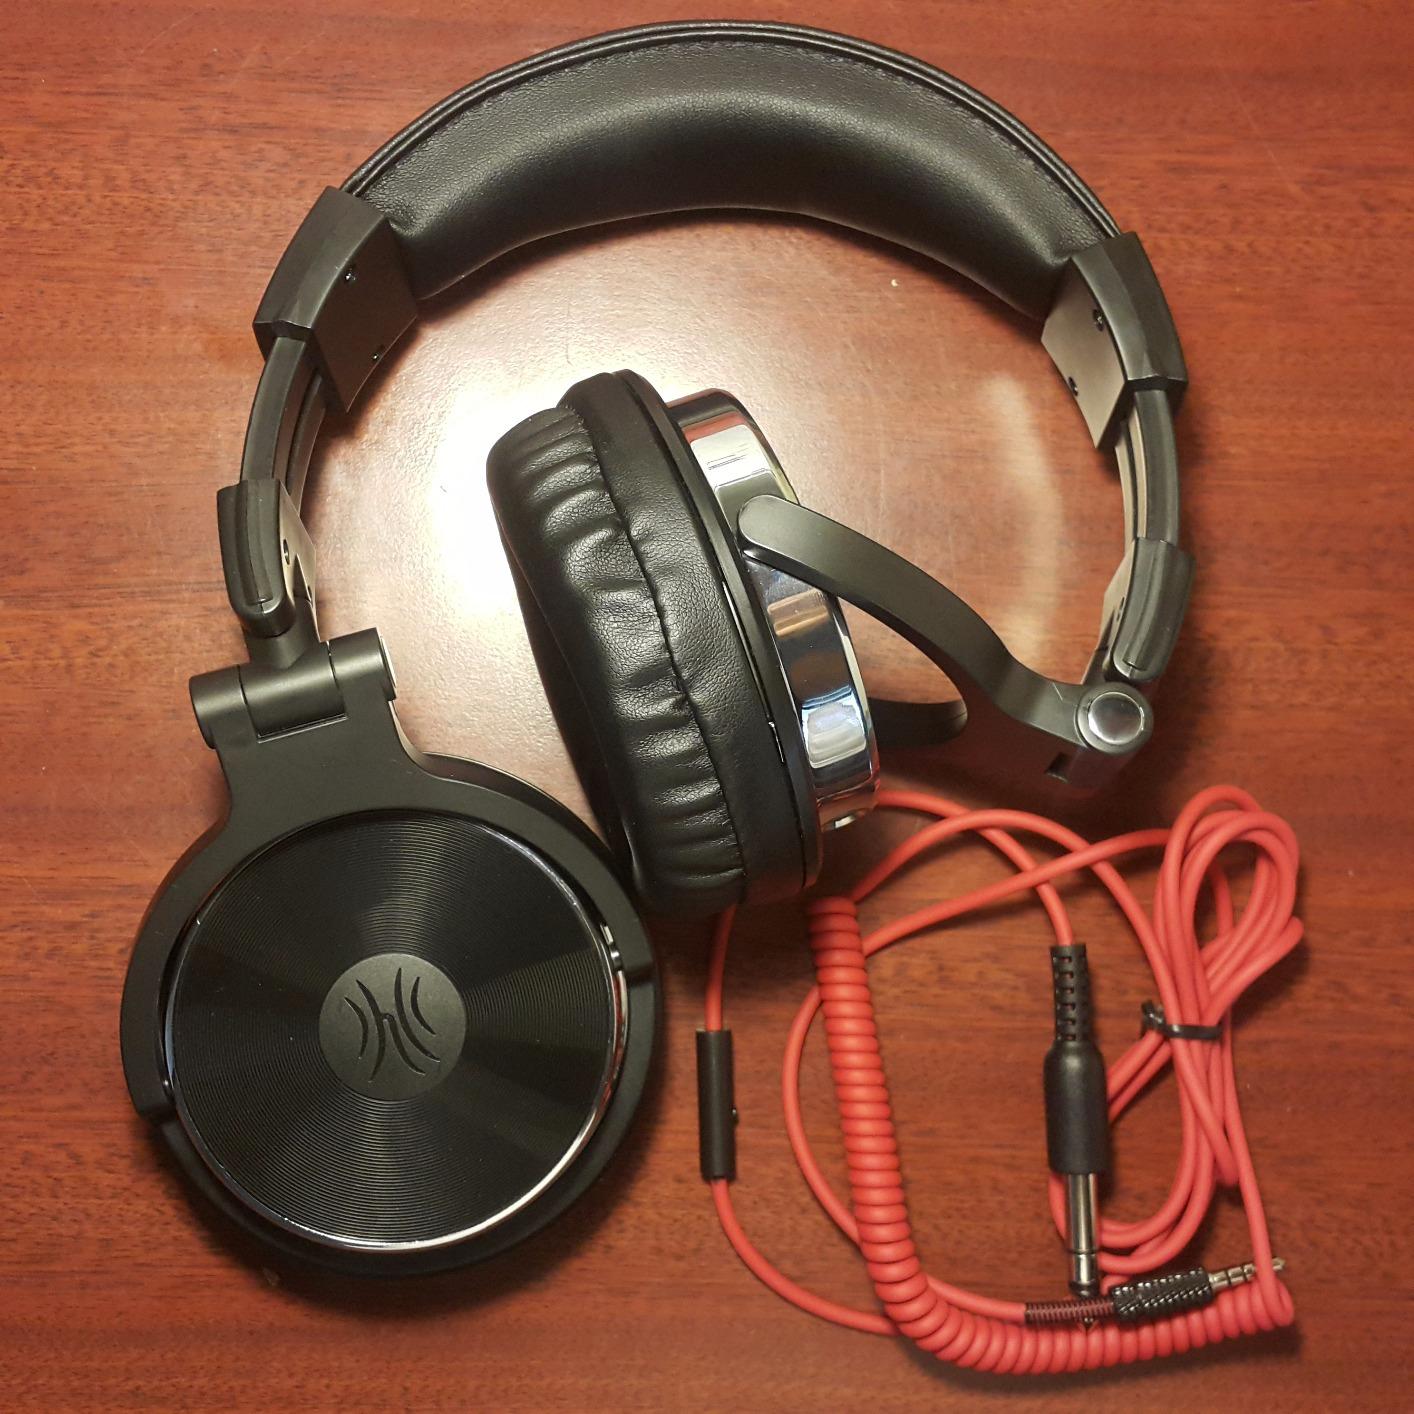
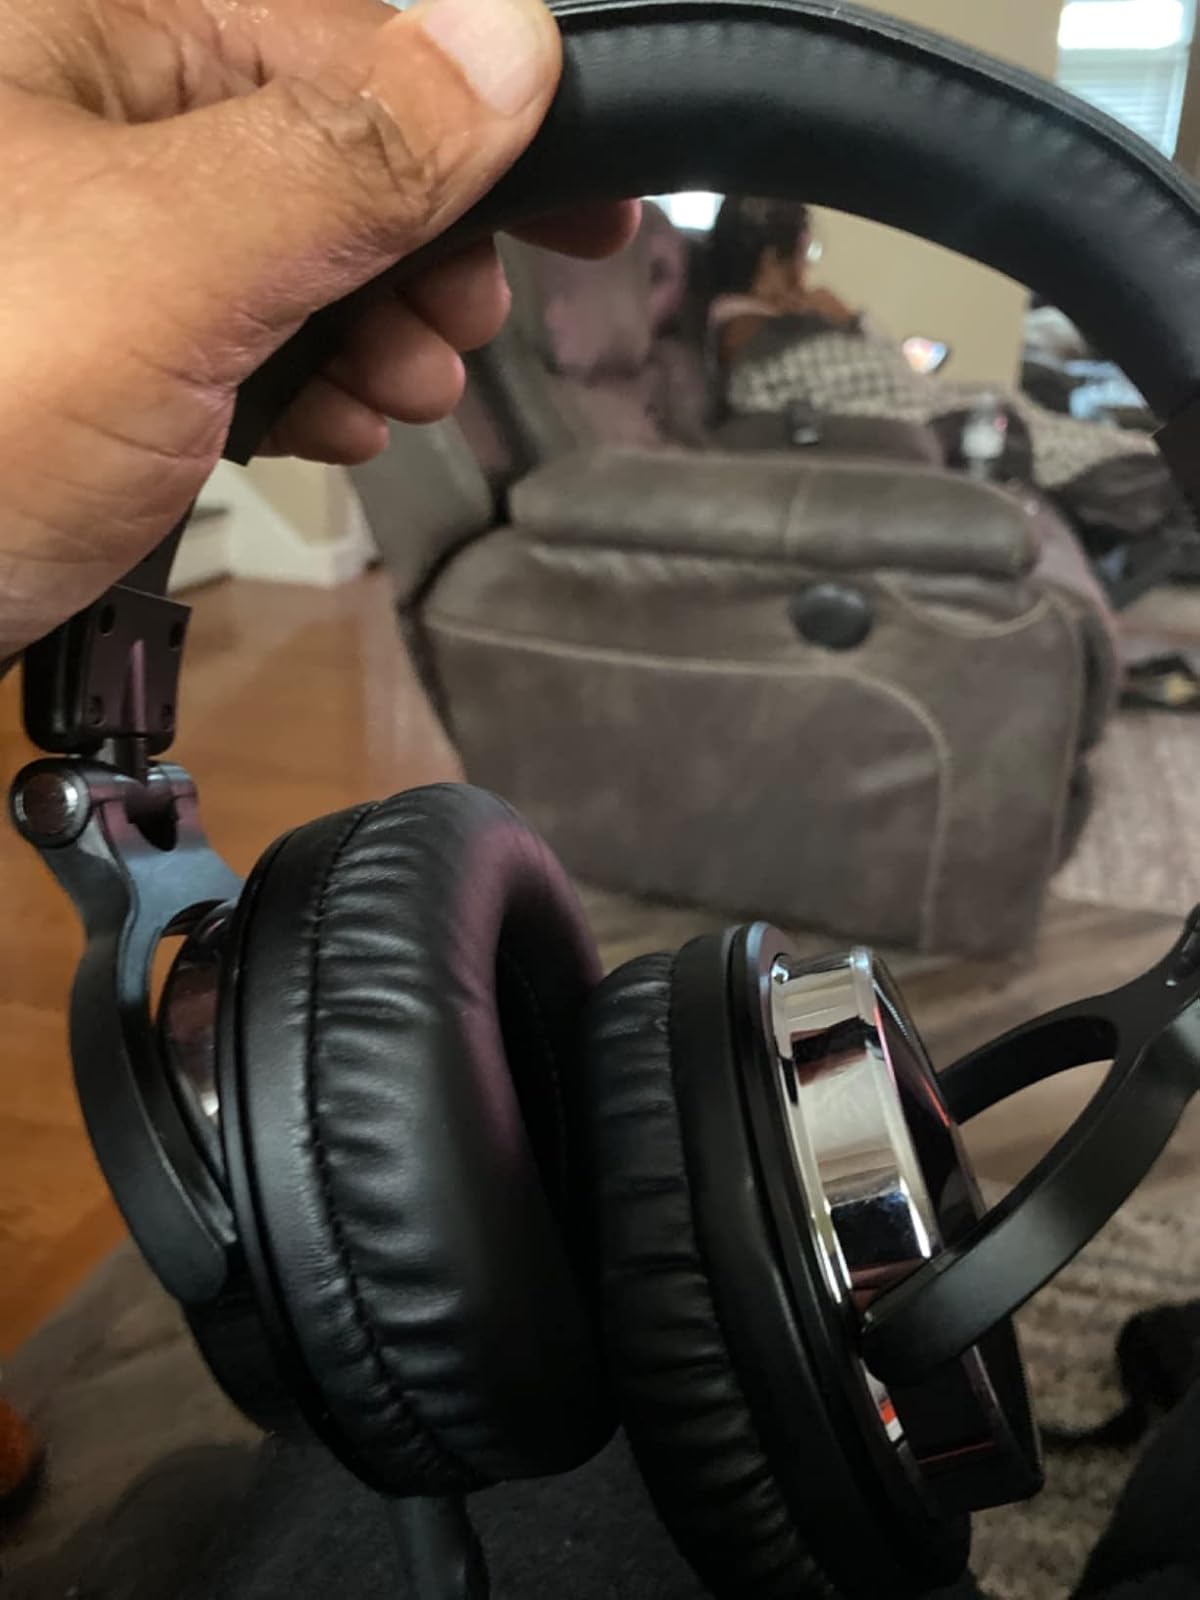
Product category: headphones
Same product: yes